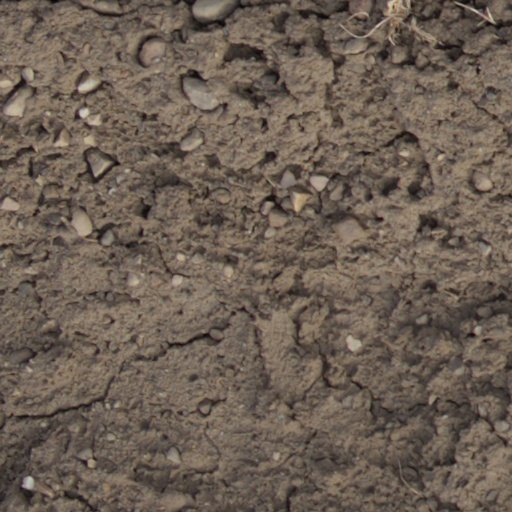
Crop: wheat